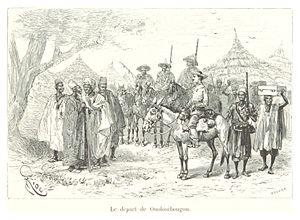
Ouélessébougou est une commune rurale du Mali, dans le Cercle de Kati et la région de Koulikoro. Sa population est estimée à 50 056 habitants, elle est composée de 44 villages.